The Gatekeepers (film)

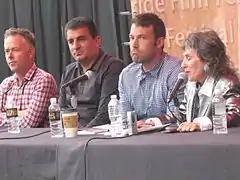

The director of "The Gatekeepers", Dror Moreh, is an experienced cinematographer who served as director of photography on several feature films, including "Urban Feel" and "Desperado Square", and on a number of documentaries, among them "One Shot", "Asesino", and "Underdog: A War Movie". His credits as a director include "The Rose" (a 6-part documentary series), "To Be Mayumana" (a documentary about an Israeli dance group), "Under Cover" (a 4-part docudrama about undercover police officers), "Sharon" (a documentary about Prime Minister Ariel Sharon's implementation of the Gaza Disengagement Plan), "Occupational Hazard" (a documentary about an Israeli journalist in Iraq), and "Caesarea" (an animated short about the history of Caesarea).